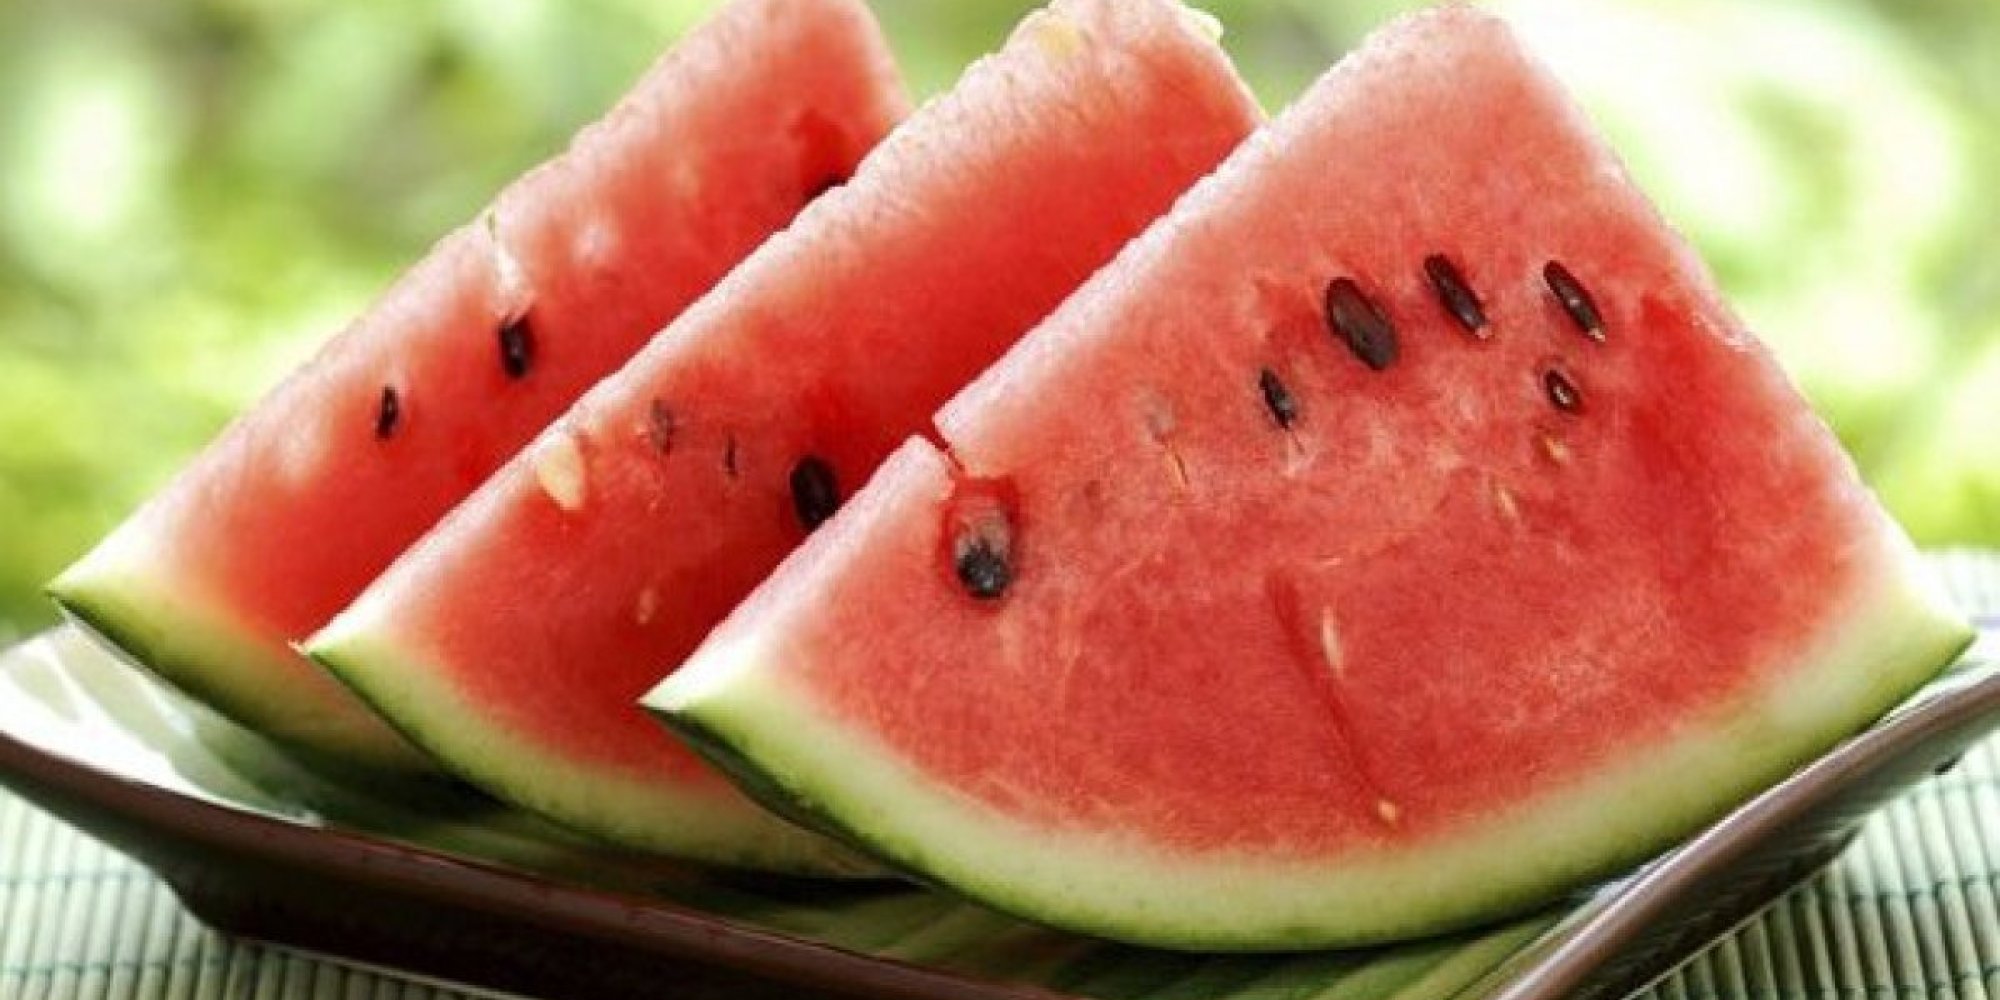
Label: Watermelon